Little Manhattan

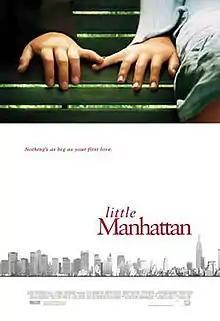
Theatrical release poster

Little Manhattan is a 2005 American romantic comedy-drama film directed by Mark Levin and written by Jennifer Flackett. Josh Hutcherson and Charlotte Ray Rosenberg star. It is set in Manhattan and is about a ten-year-old boy as he experiences his first love.